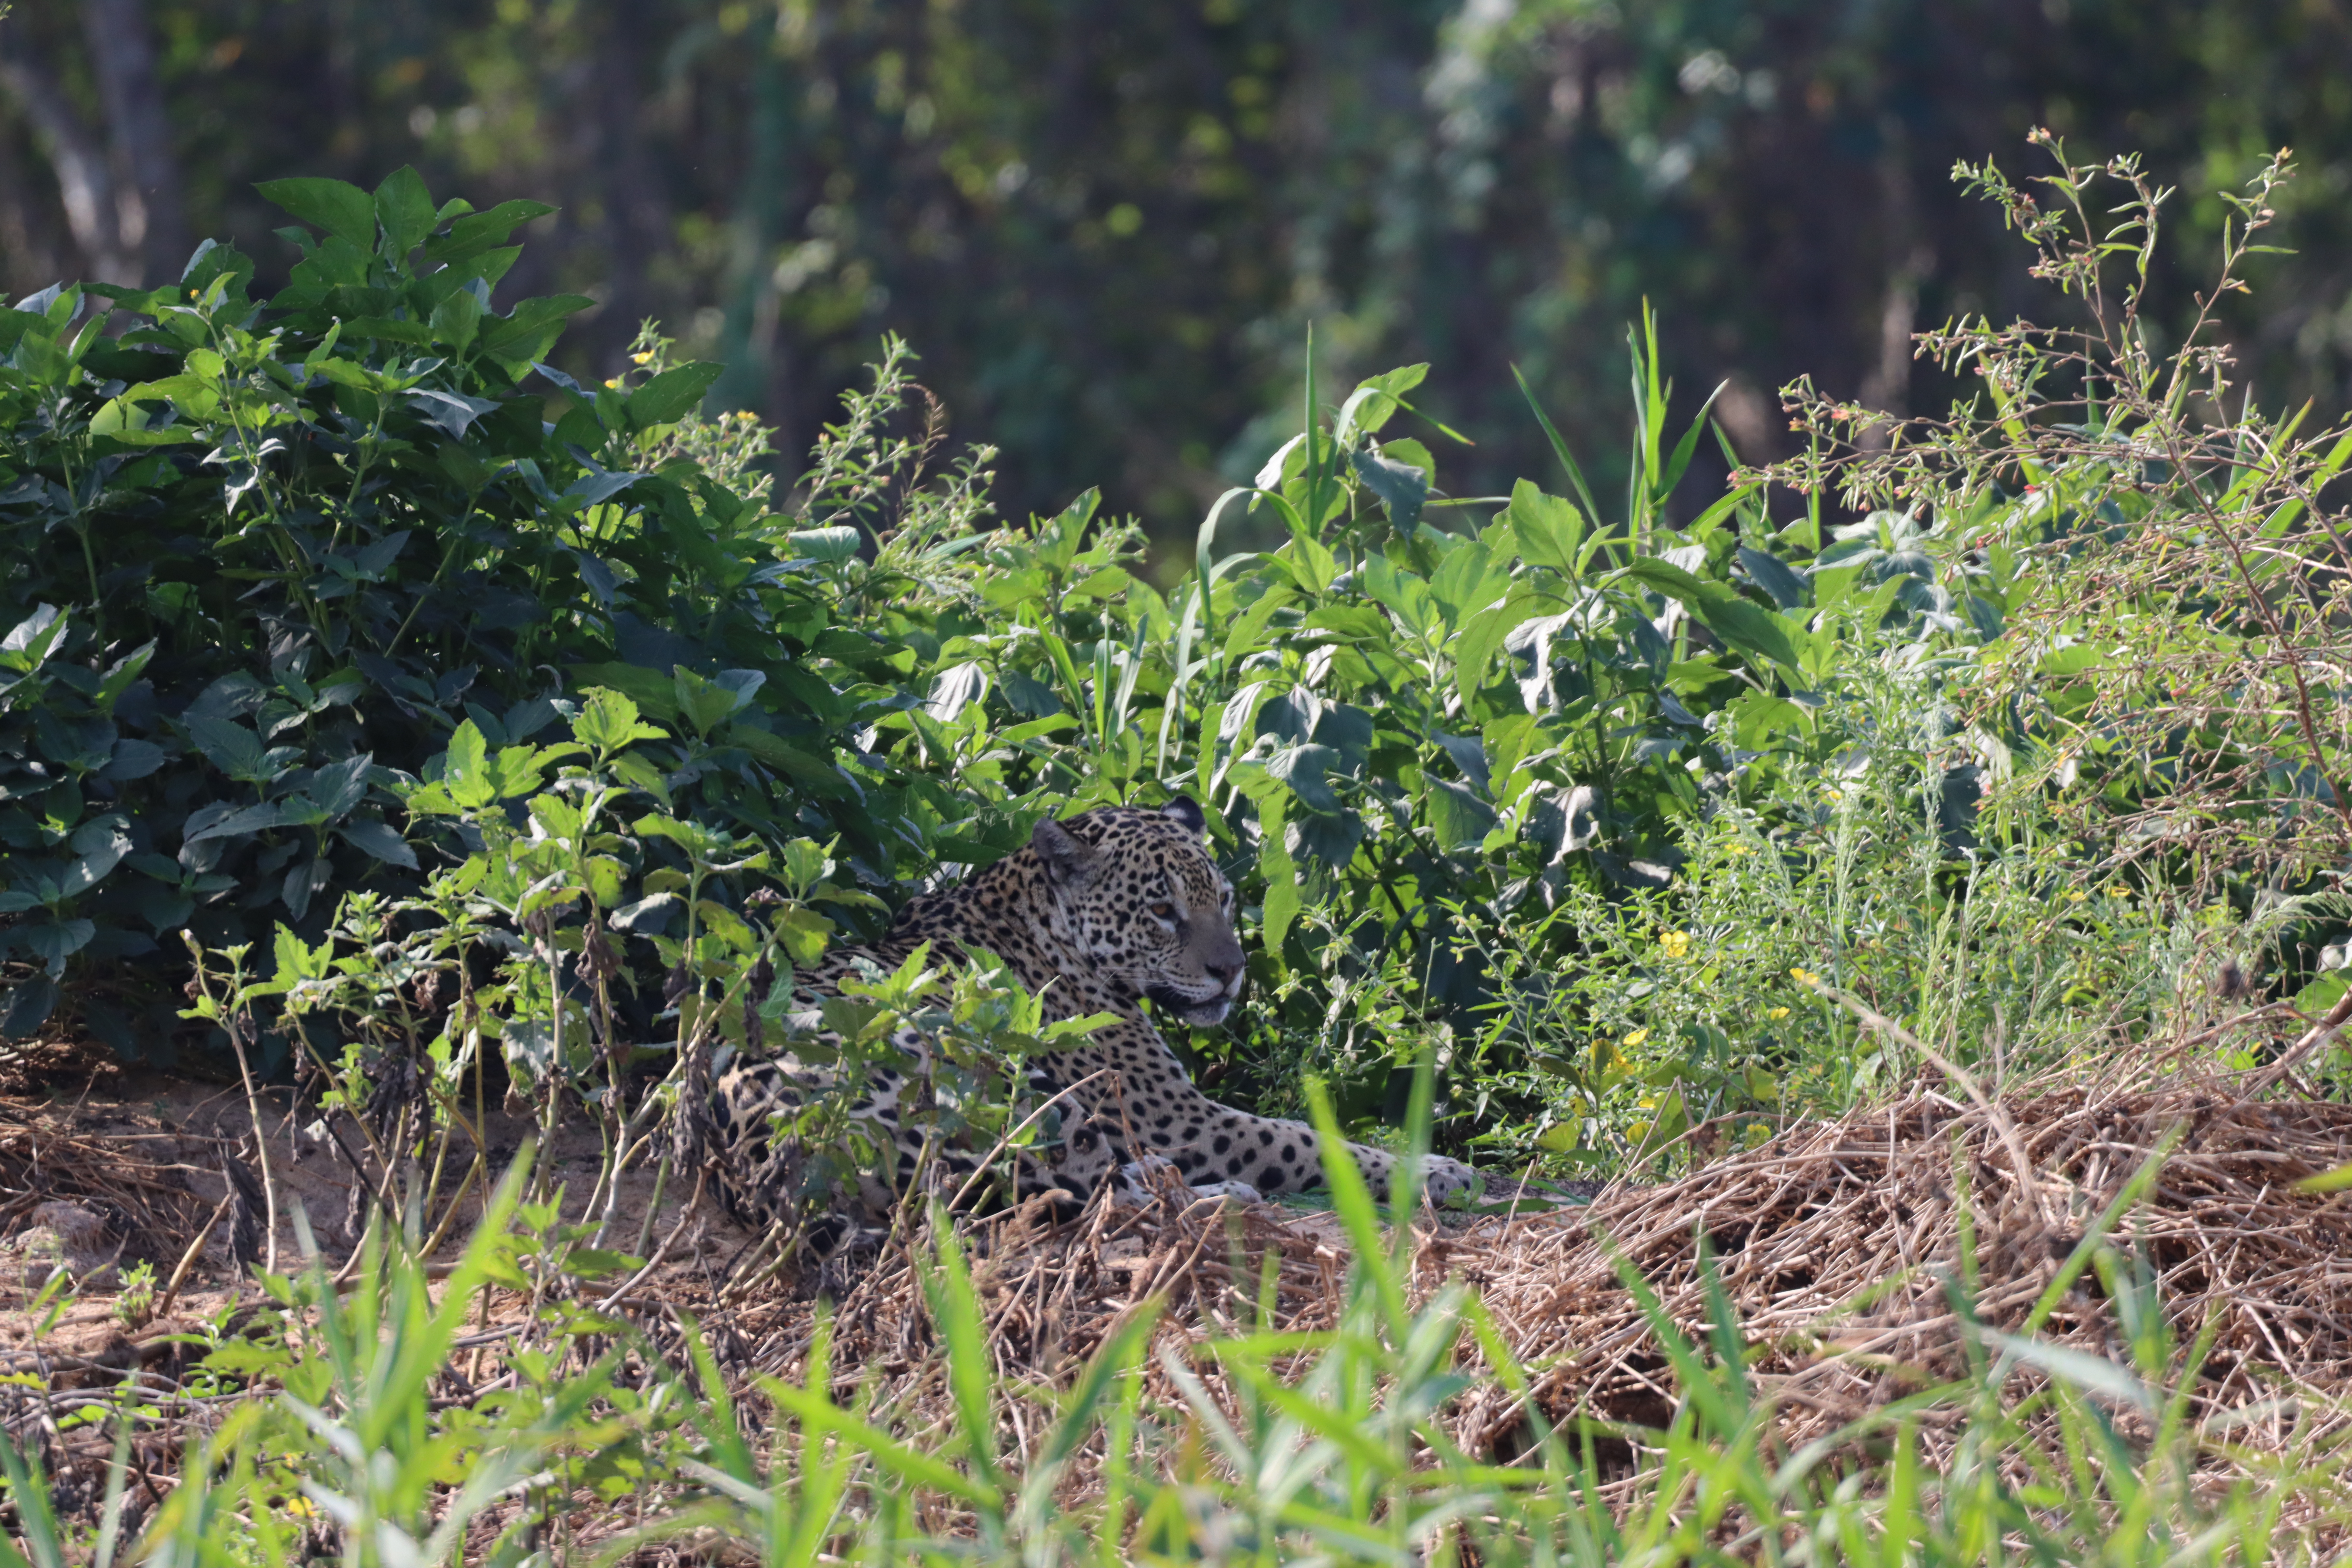
Jaguar: Marcela